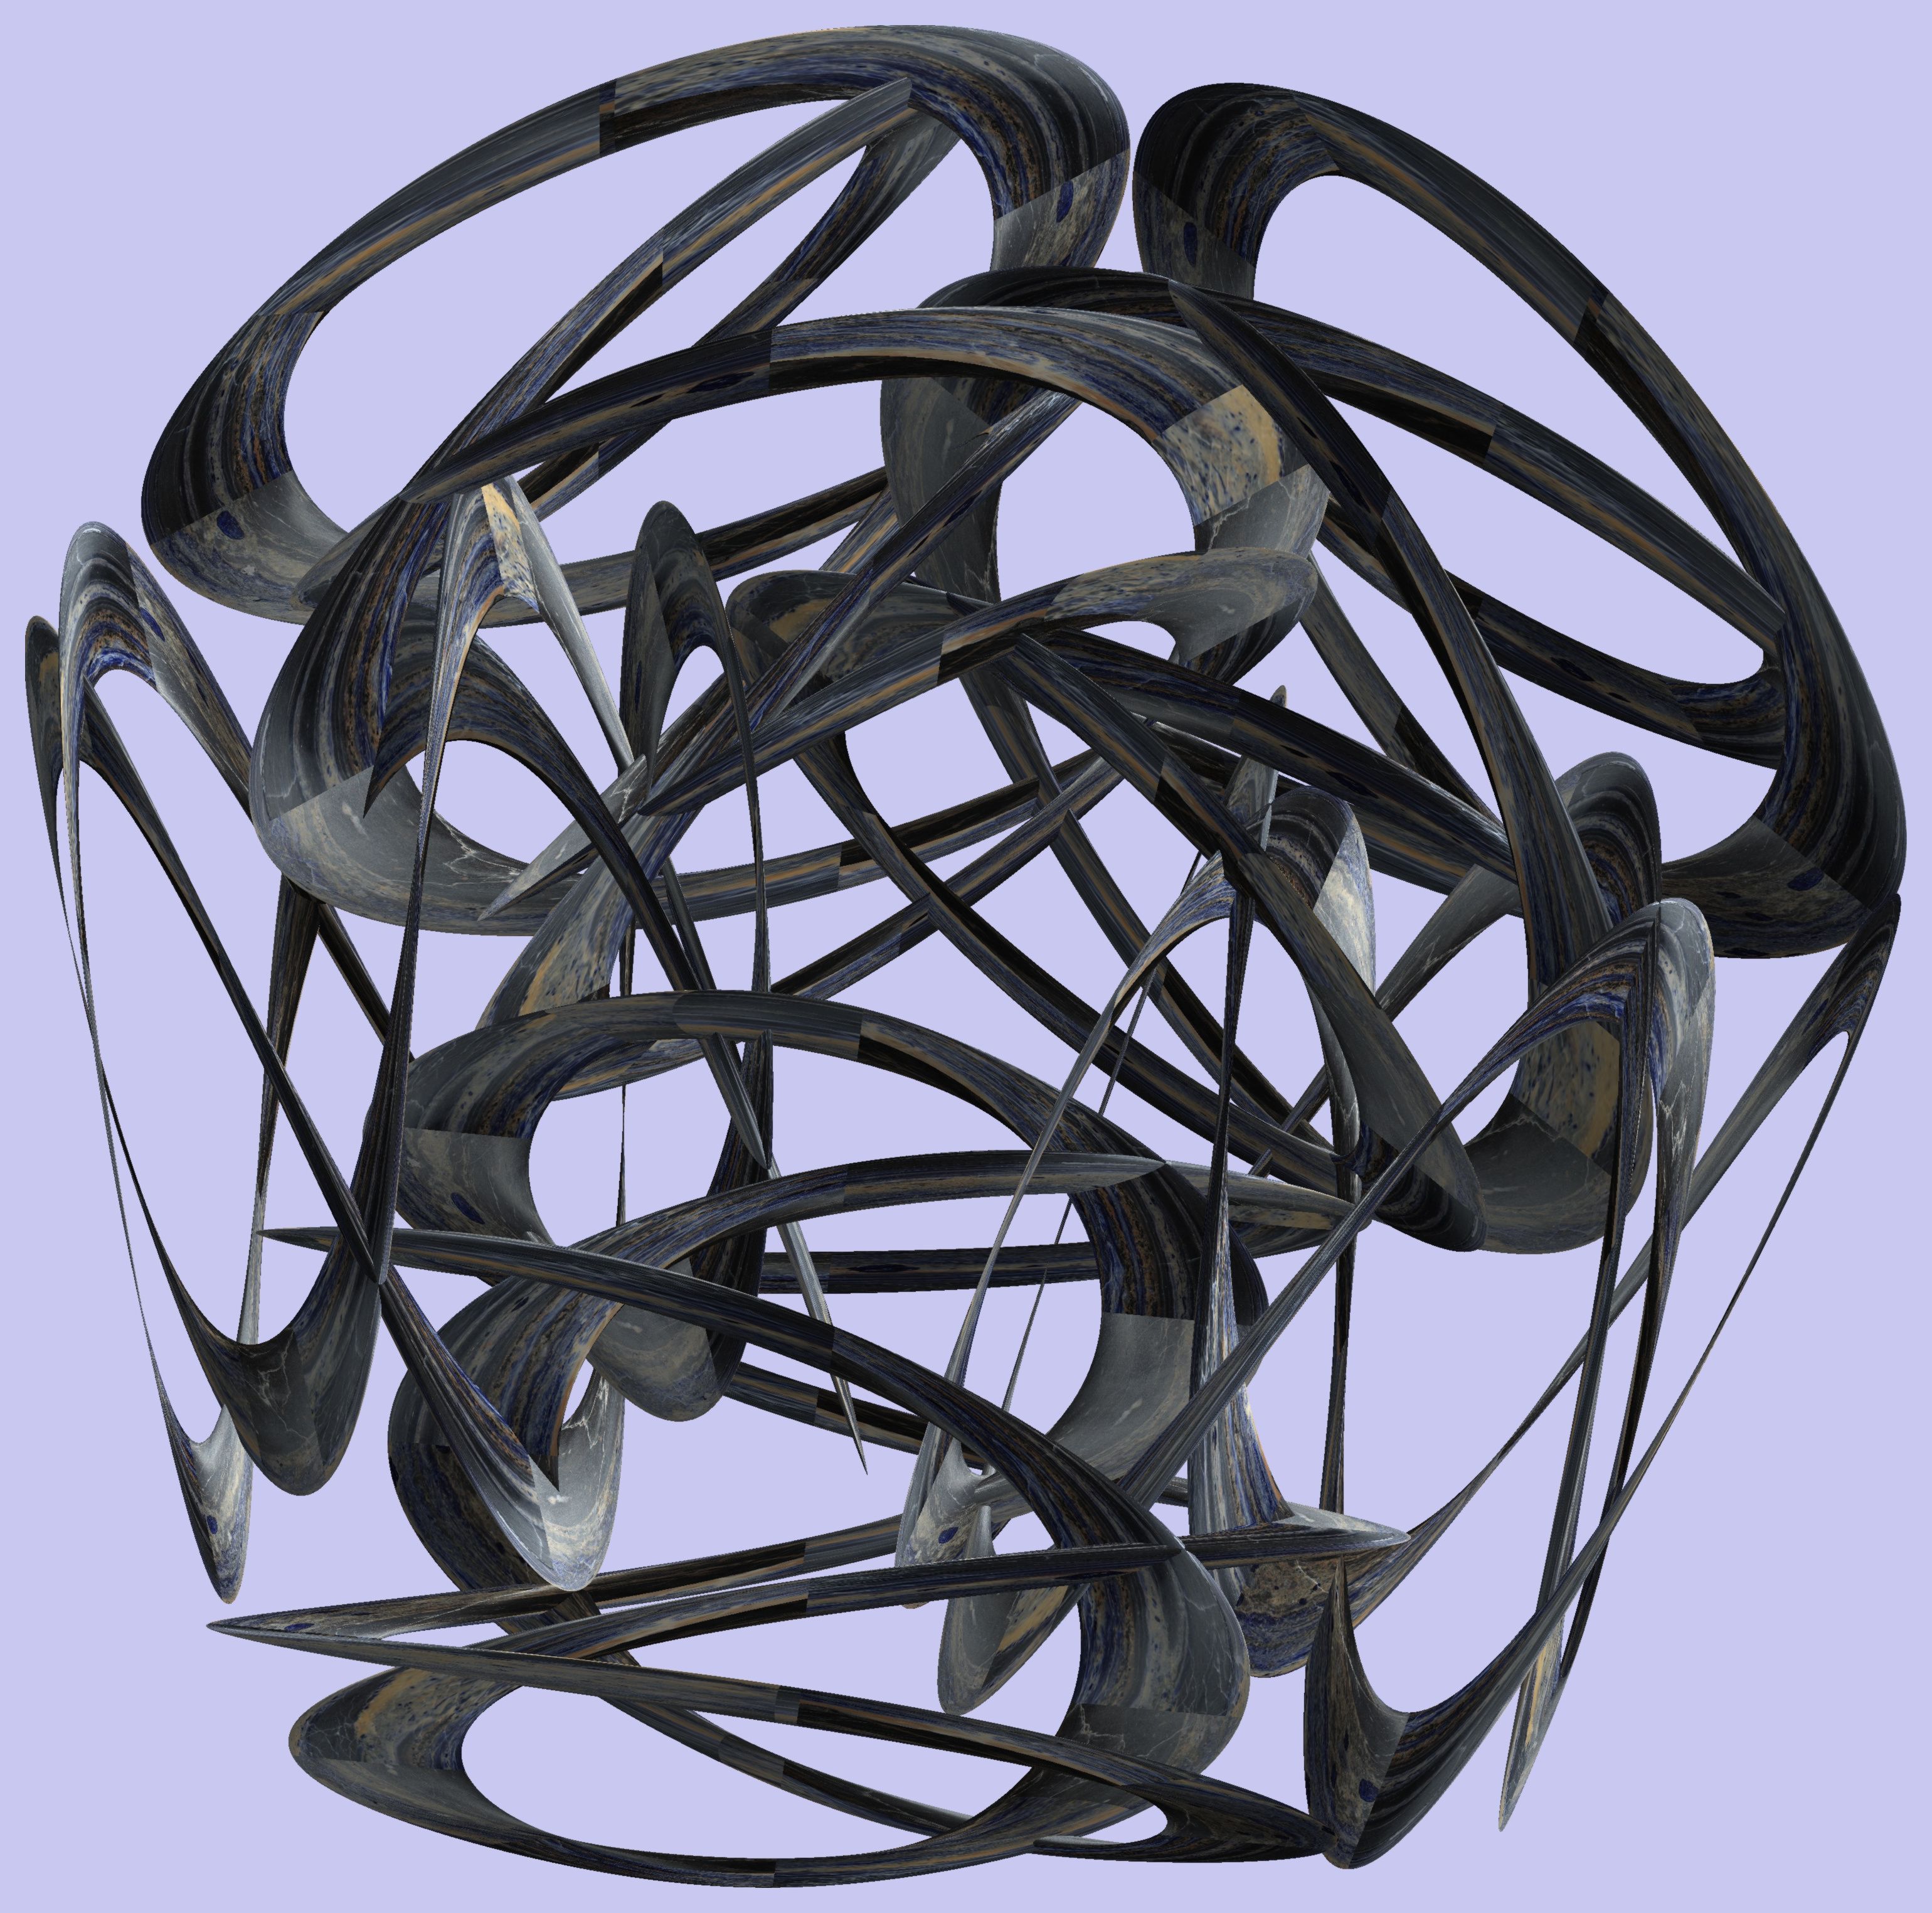
structure, wheel, texture, pattern, lighting, circle, bridle, sculpture, art, figure, design, symmetry, sphere, 3d, graphic, iron, torus, mathematica, cg, parametricplot3d, code, program, algorithm, abstruct, mapping